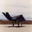
Label: airplane